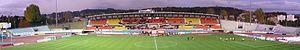
Panorama du Stade Olympique de la Pontaise (Tribune Nord).
Le stade olympique de la Pontaise est un stade de 15 786 places situé à Lausanne et construit en 1952. C'est le siège du FC Lausanne-Sport jusqu'en novembre 2020 et du FC Stade Lausanne Ouchy à partir de septembre 2020. Il a accueilli cinq matchs de la Coupe du monde de football de 1954.